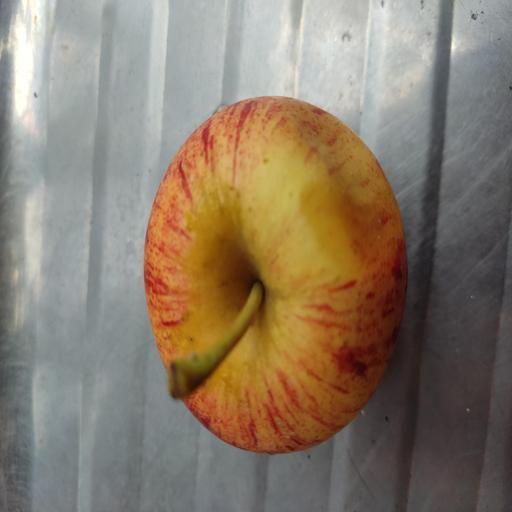
Crop type: Apple_Gala